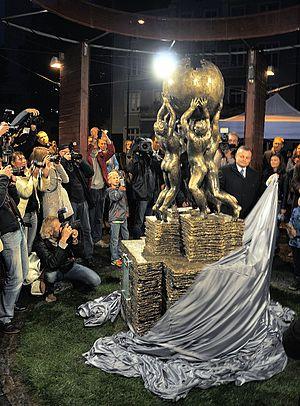
Une inauguration est une cérémonie solennelle destinée à marquer le début du mandat d'une personne, à célébrer l'achèvement d'un monument ou à mettre officiellement en service un lieu public. Le « discours inaugural » est le discours prononcé lors de cette cérémonie, il informe les gens des intentions de cette personne ou des circonstances ayant amené l'érection d'un monument ou l'ouverture de ce lieu public.